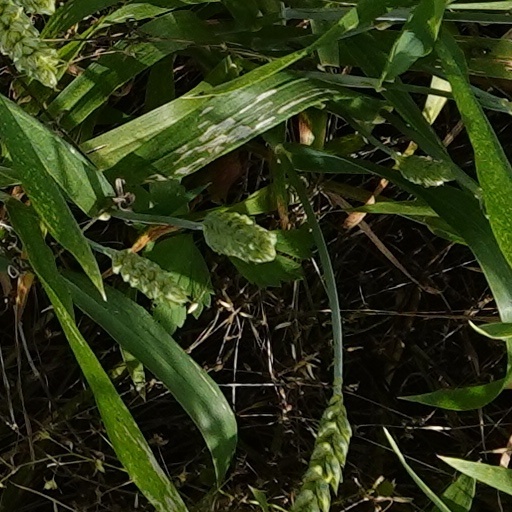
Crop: wheat